History of rail transport in Poland

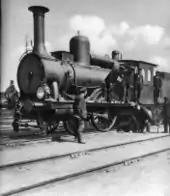
Borsig engine from the 1860es of Warsaw–Vienna line

Poznań was connected with Berlin via Stettin (Szczecin) in 1848 by erecting Stargard–Poznań Railway.